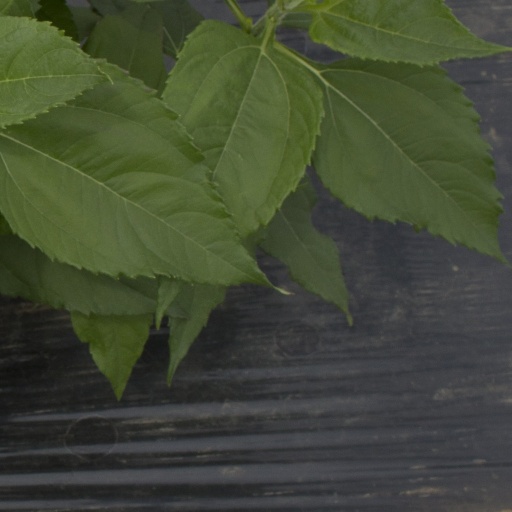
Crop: Jerusalem artichoke